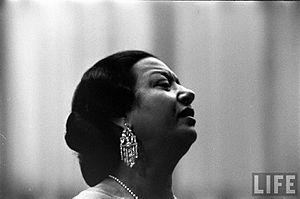
Oum Kalthoum, également orthographié Oum Kalsoum ou 'Om-e Kalsūm en dialecte égyptien, surnommée également « Souma », de son nom complet Umm Kulthūm Ibrāhīm al-Sayyid al-Biltāgī, est une chanteuse, musicienne et actrice égyptienne, née à Ṭamāy al-Zahāyira en Égypte le 18 décembre 1898, et morte le 3 février 1975 au Caire.